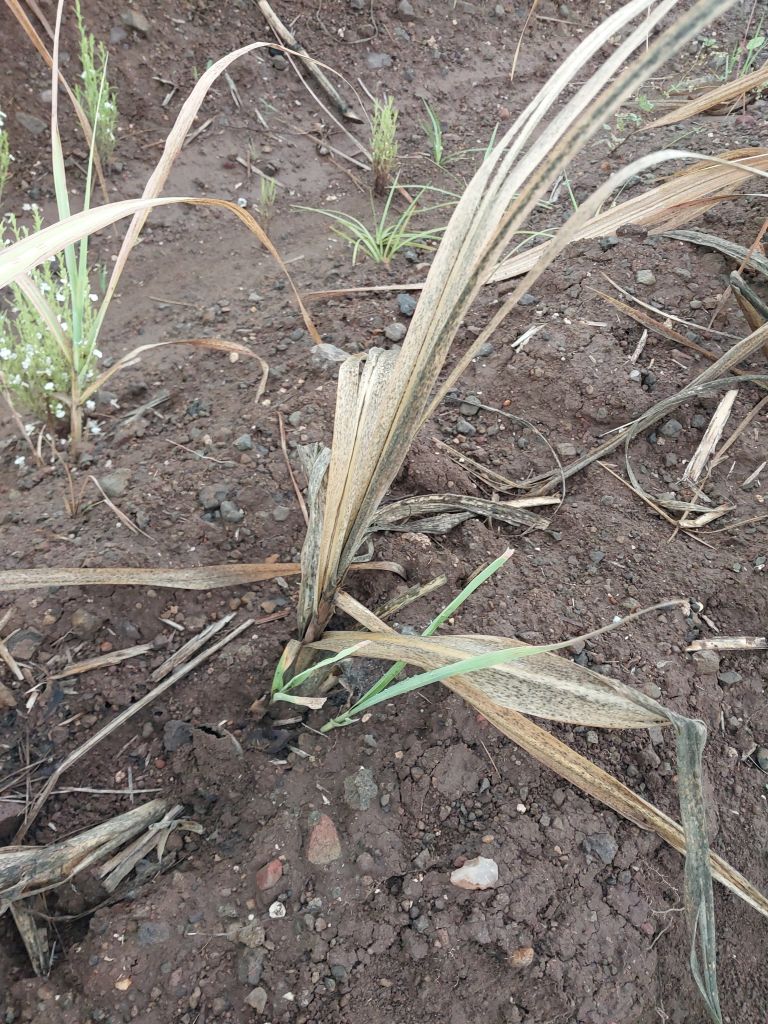
Label: Sett Rot